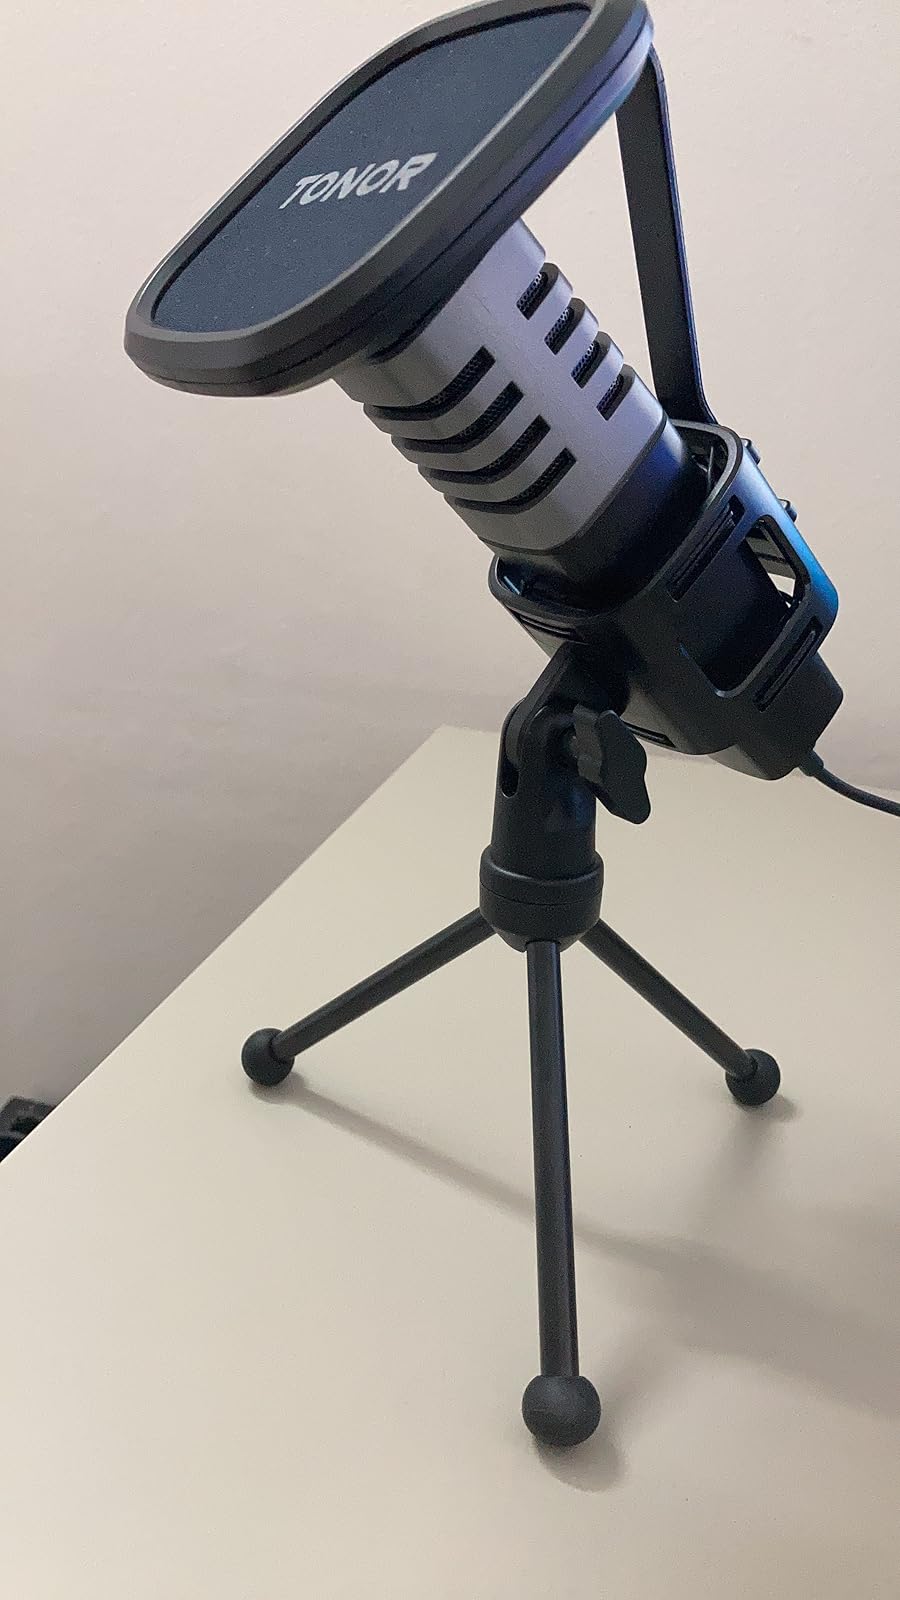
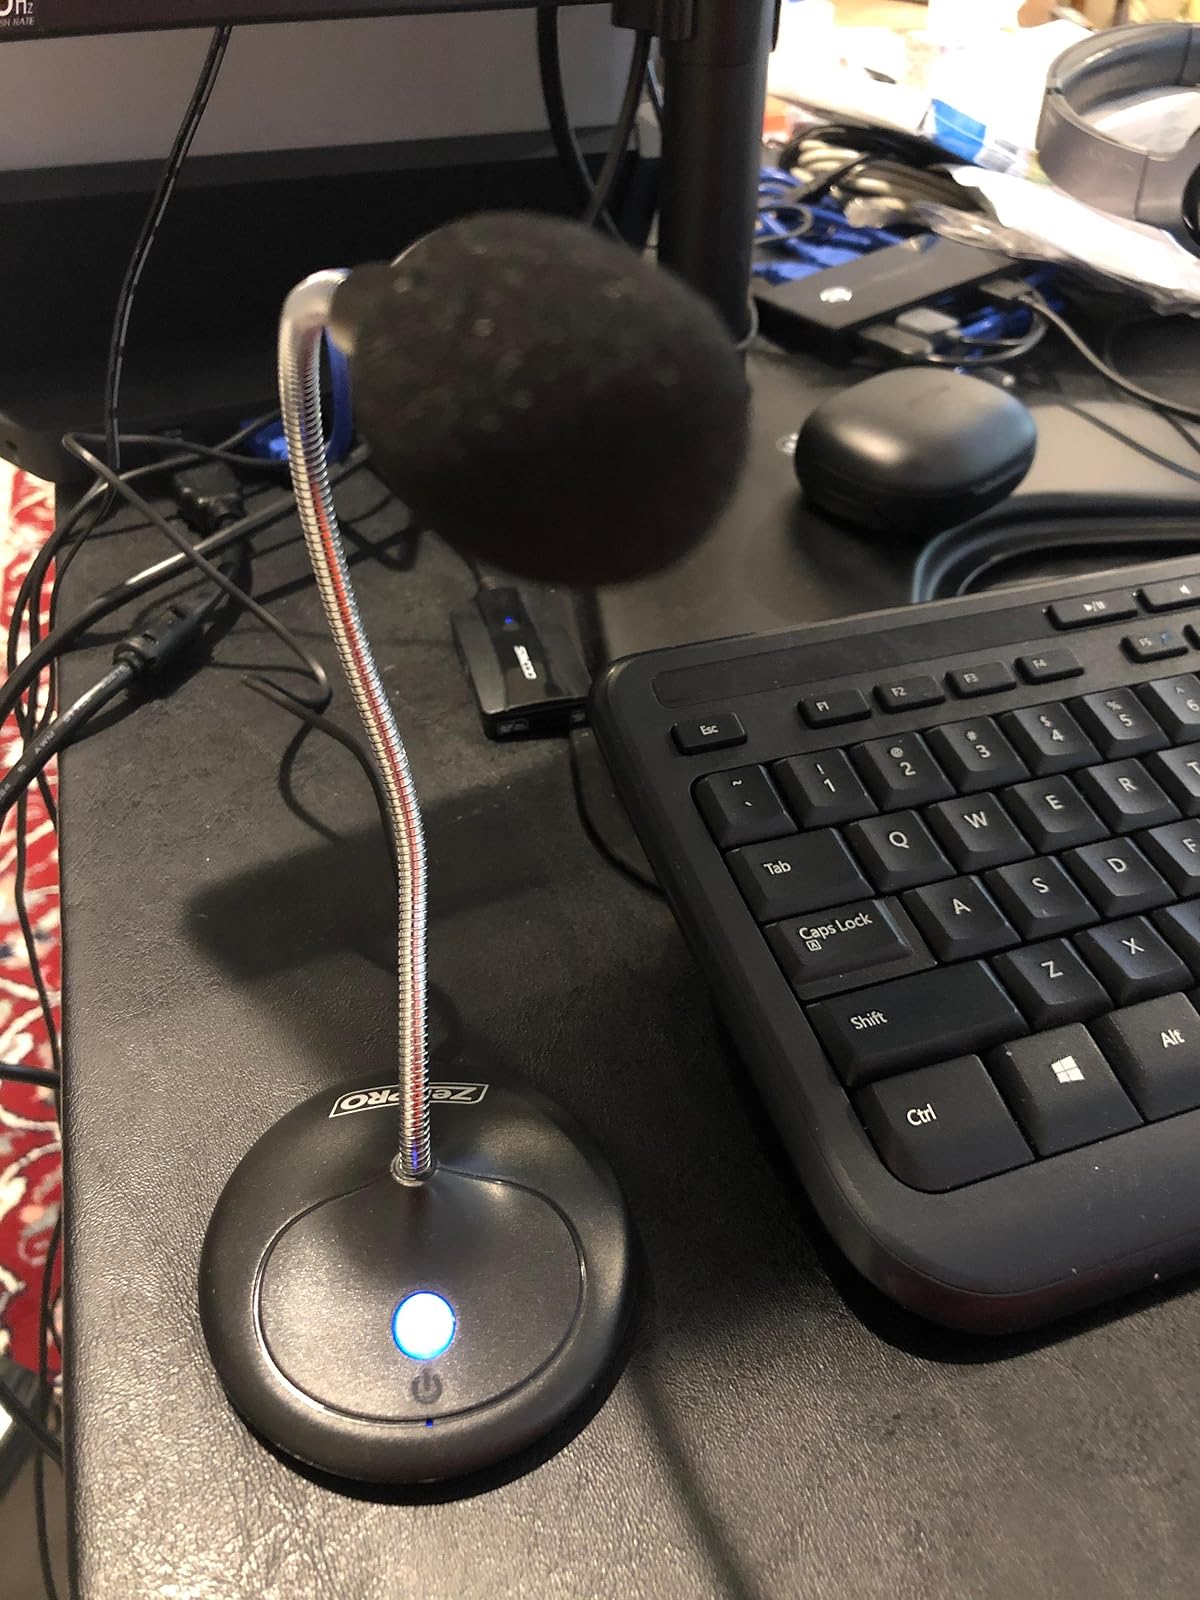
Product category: microphone
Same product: no